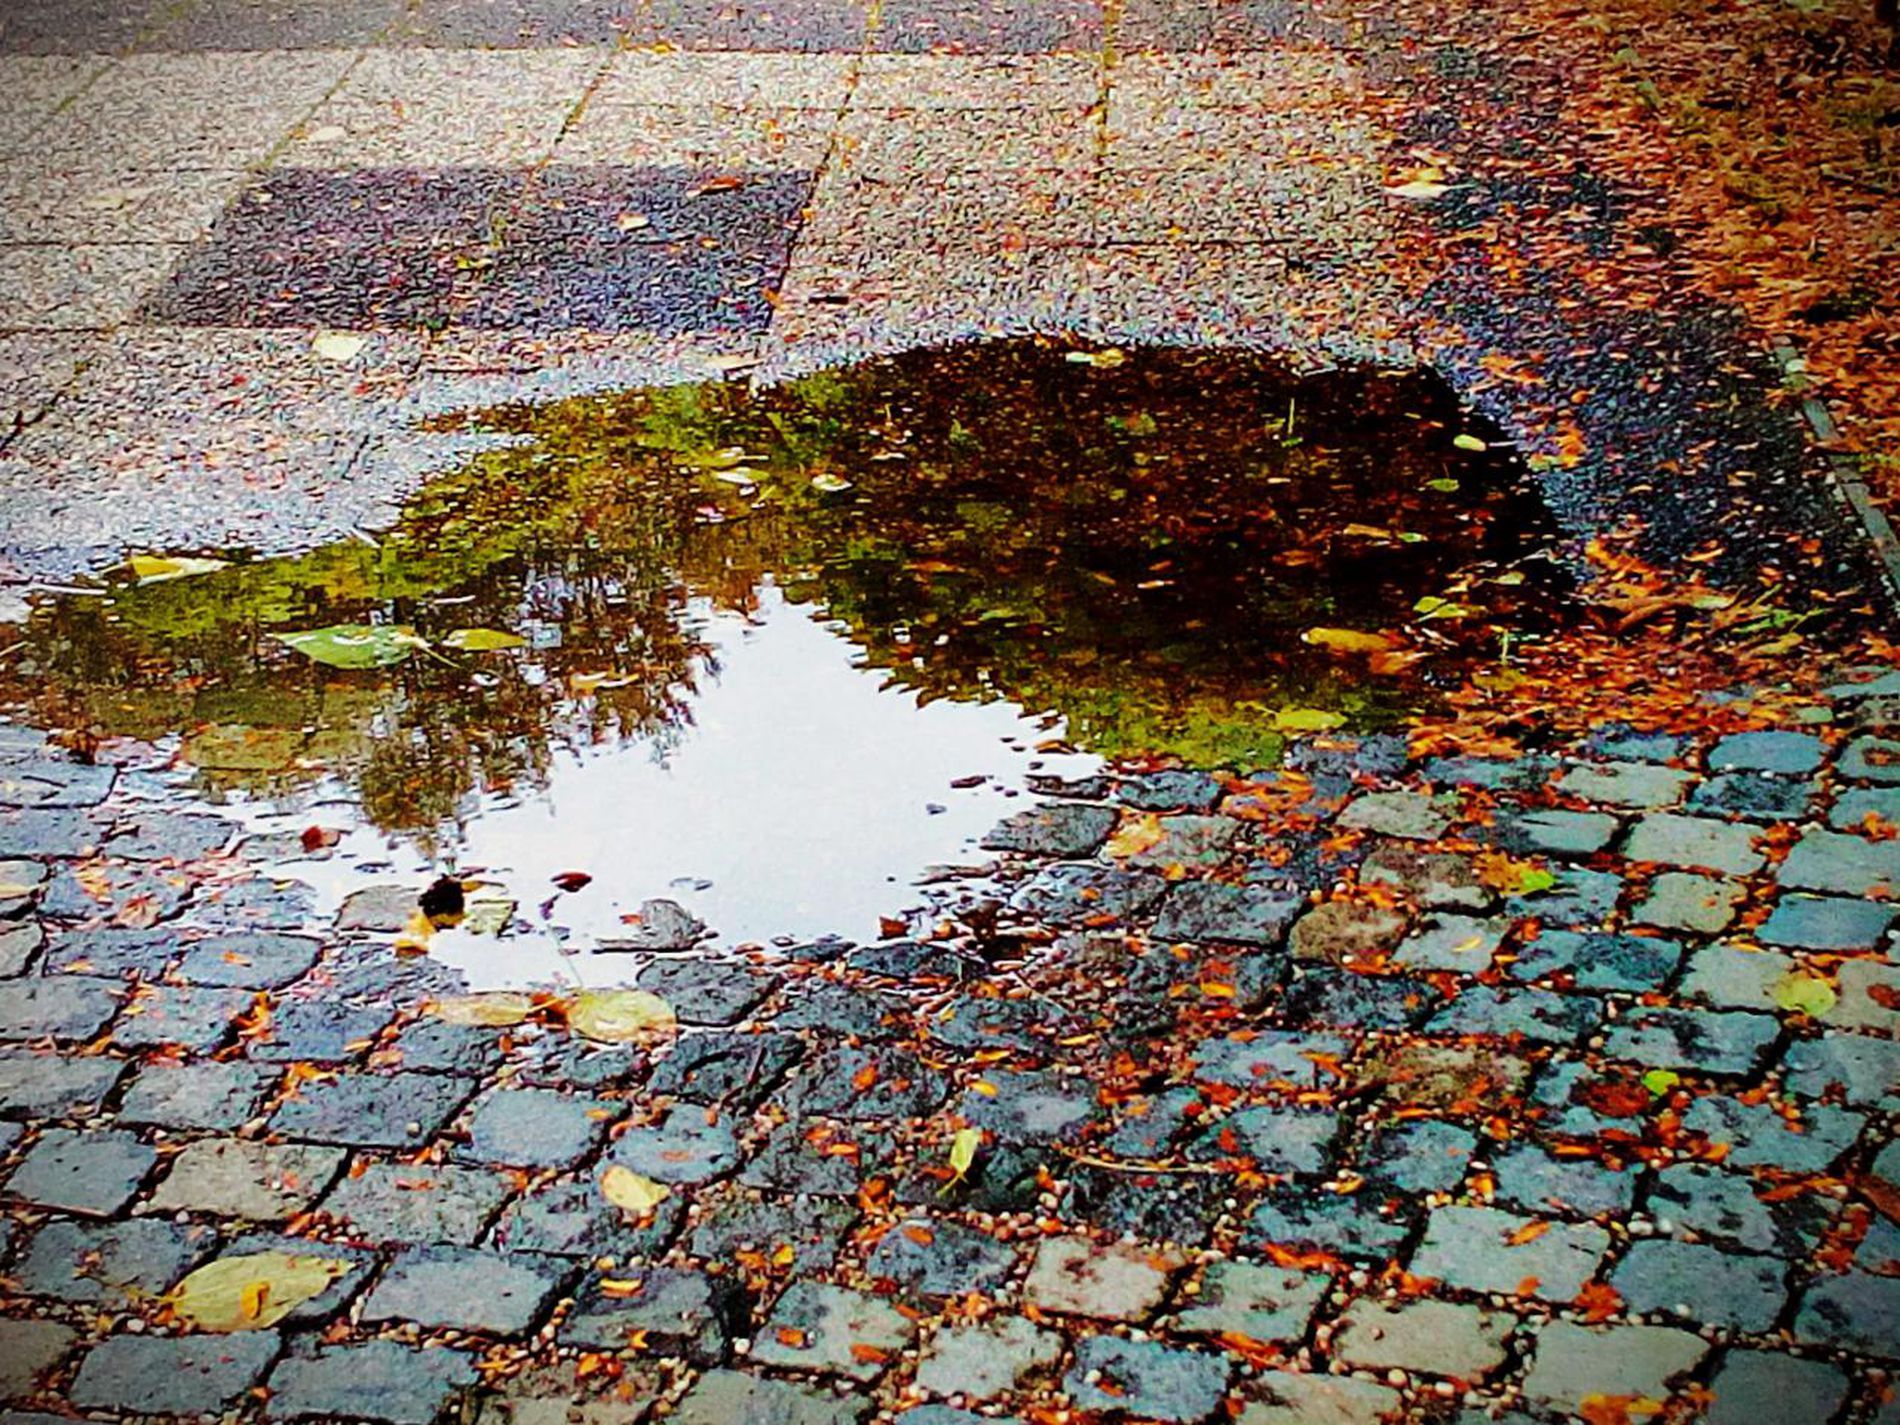
puddle of water
The image is a wet outdoor scene with a puddle of water reflecting trees and the sky above.
The foreground consists of cobblestone pavement, partially covered by scattered autumn leaves in shades of orange, yellow, and brown.
The photograph captures a tranquil outdoor scene at eye level, likely during the day, with soft, natural lighting. The color palette is dominated by earthy tones, and the overall mood feels chaotic and winter-like.
Labels: Water, Puddle, Leaves, land, Puddles